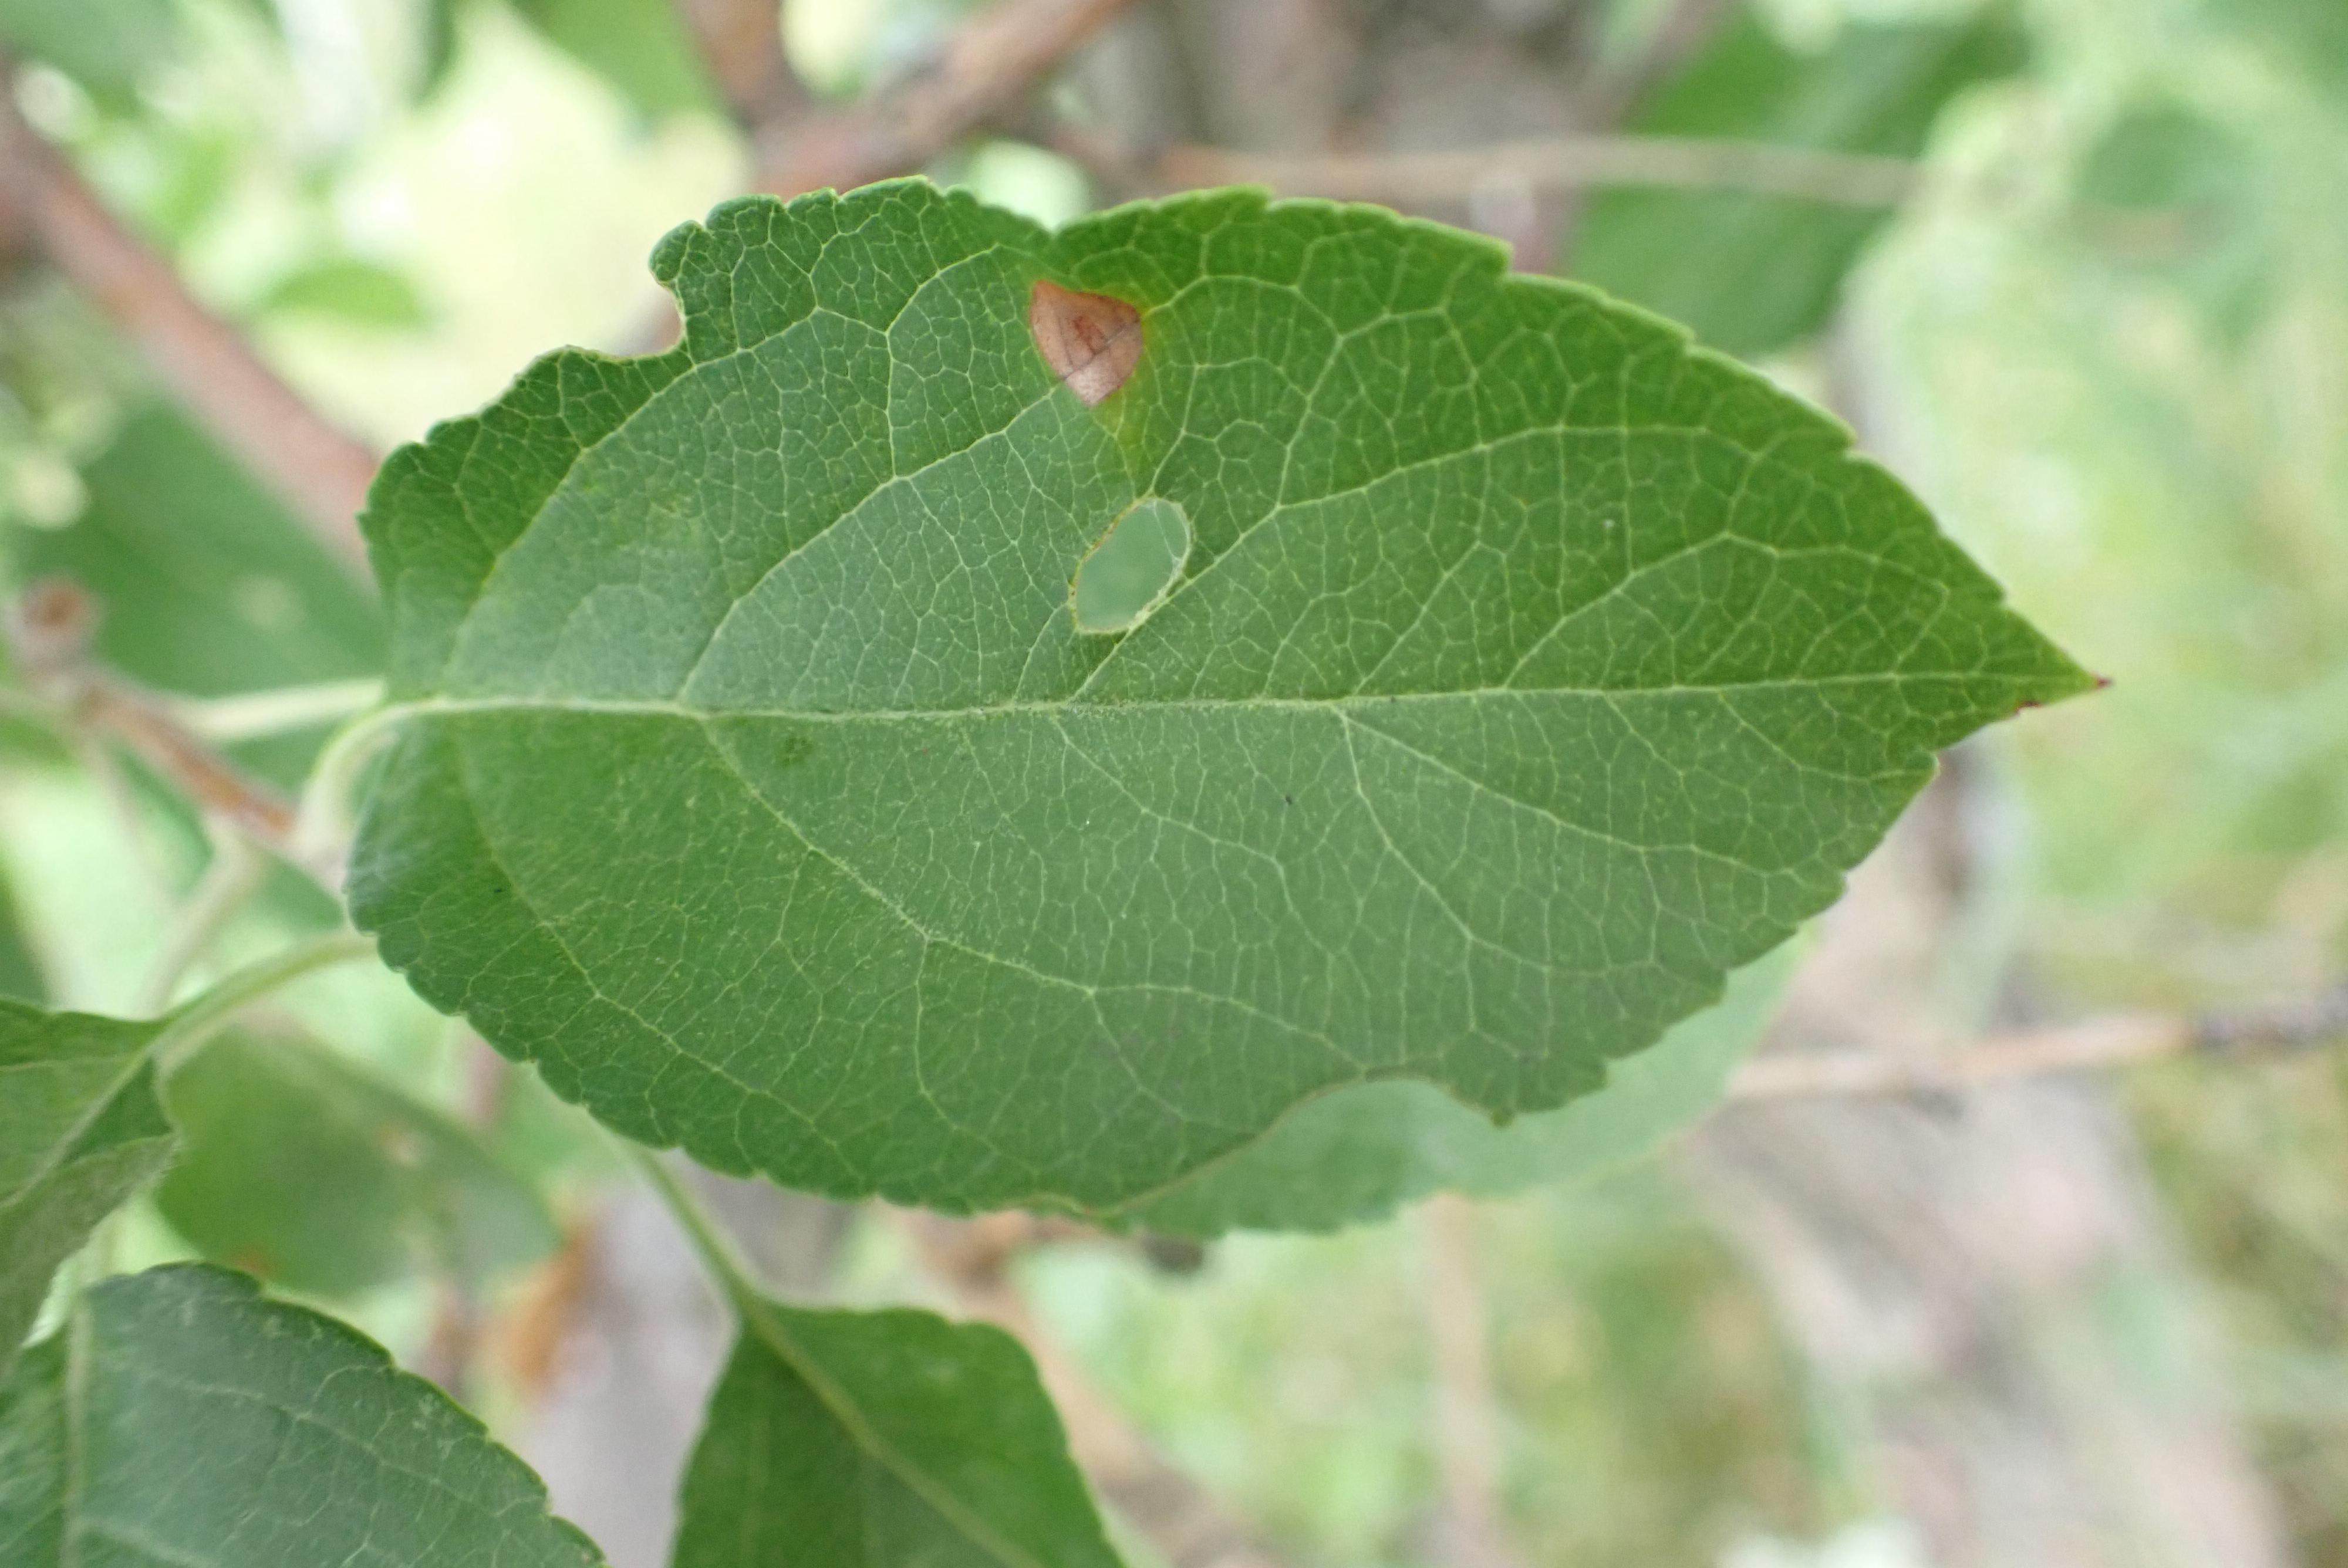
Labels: frog_eye_leaf_spot